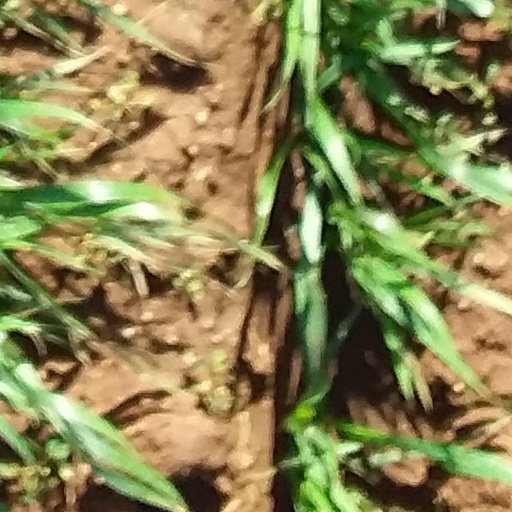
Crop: wheat